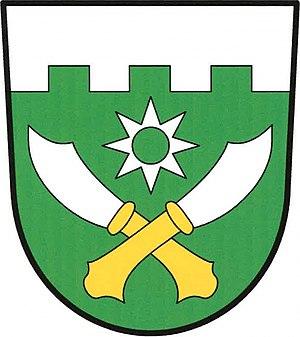
Hostouň est une commune du district de Kladno, dans la région de Bohême-Centrale, en Tchéquie. Sa population s'élevait à 1 359 habitants en 2020.